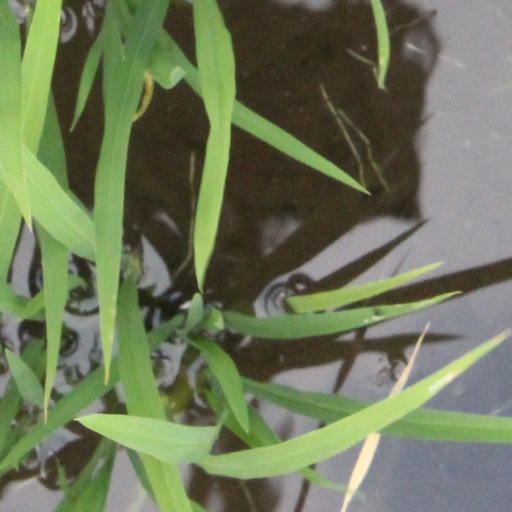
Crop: rice